Animal source foods

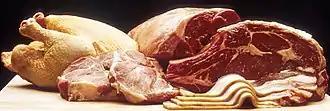
Various raw meats

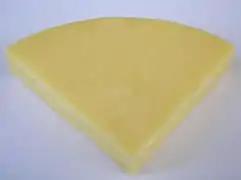

Animal source foods (ASF) include many food items that come from an animal source such as fish, meat, dairy, eggs and honey. Many individuals consume little ASF or even none for long periods of time by either personal choice or necessity, as ASF may not be accessible or available to these people.